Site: brandenburg
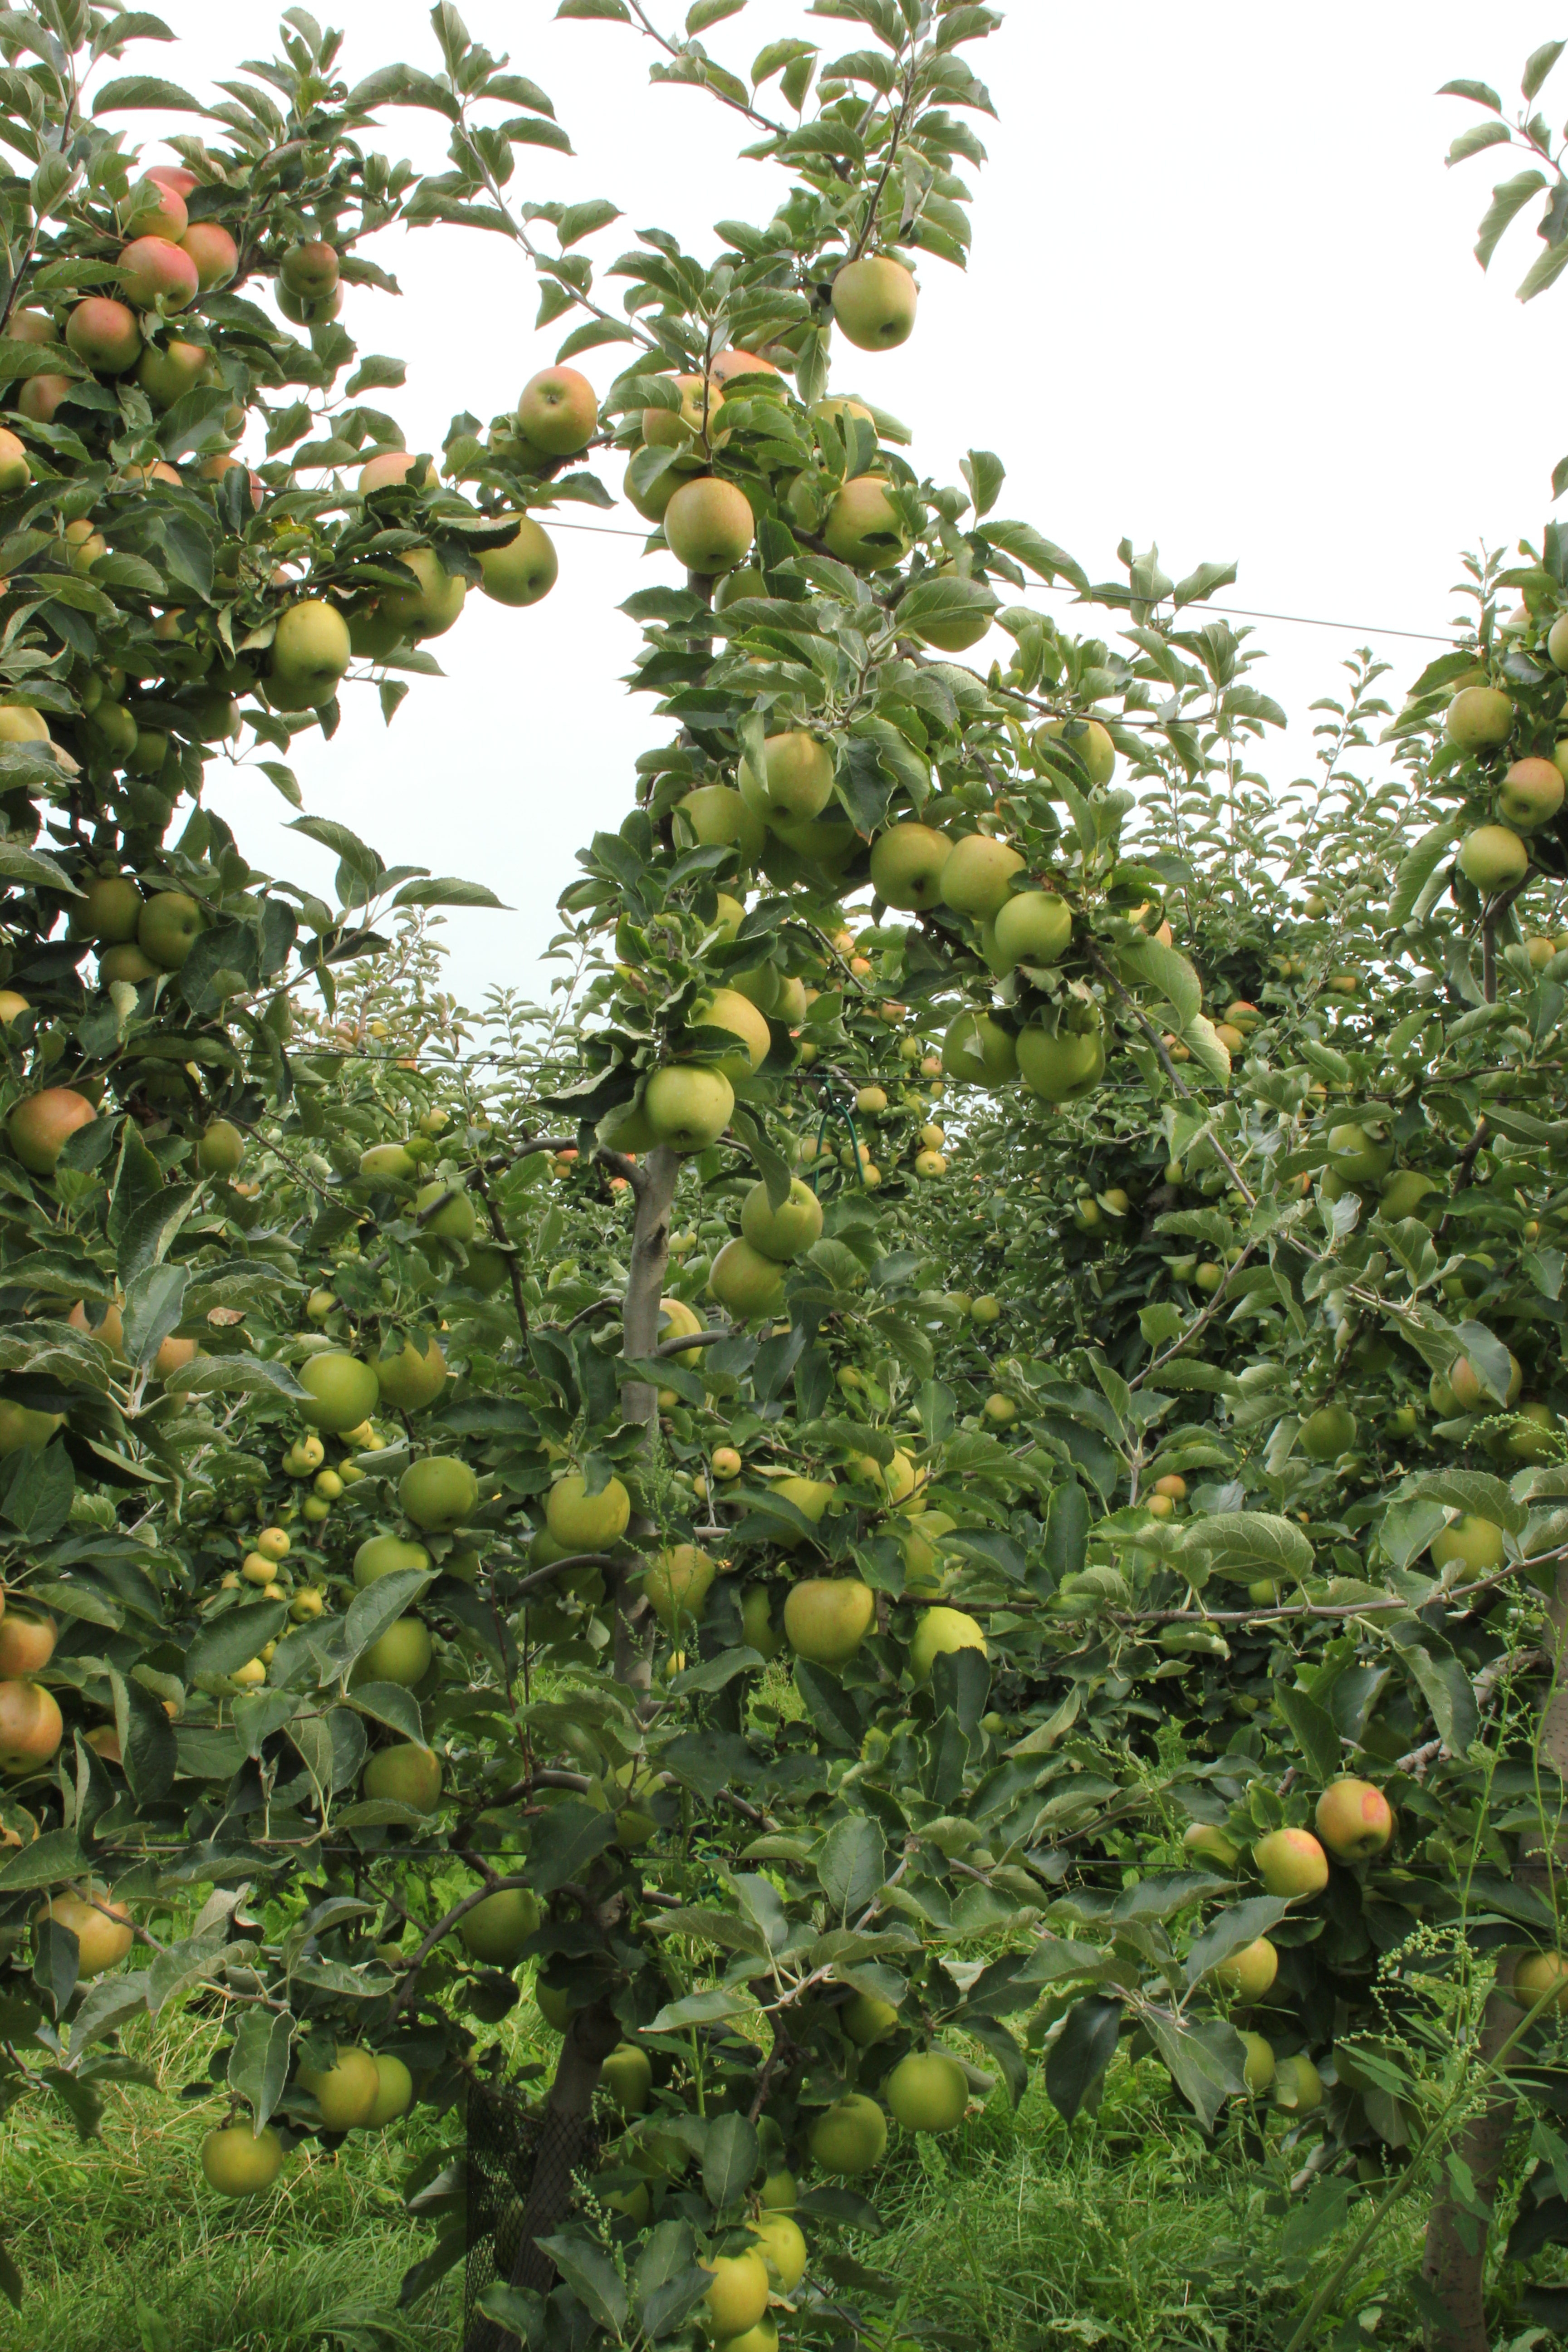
Growth stage (BBCH 87): Maturity of fruit and seed